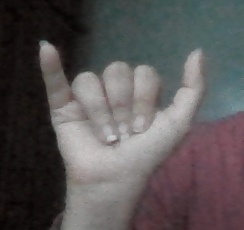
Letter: ya